Lascaris Battery

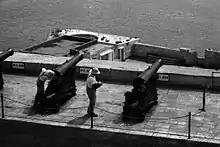
Guns of the Saluting Battery in the foreground, with the RML 9-inch gun emplacement at Lascaris Battery in the background

When the British took over the Maltese islands in 1800, they used the fortifications built by the Order of St. John almost without alterations. Under the military theory of the time, the Royal Navy in the Mediterranean was regarded as the most reliable protection against invasion. However, during his time as governor, Sir William Reid ordered gun batteries to be added inside the Grand Harbour, in order to repel any ships which broke through the cordon of Fort St. Elmo and Fort St. Angelo and penetrated the harbour. Construction of Lascaris Battery began in 1854, on the site of "Ġnien is-Sultan", a garden that had been built by Grand Master Giovanni Paolo Lascaris. The battery was thus named after him.